Derek Foster, Baron Foster of Bishop Auckland

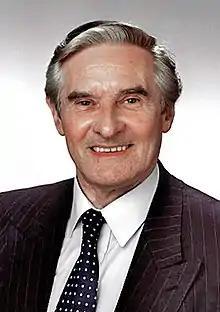

Derek Foster, Baron Foster of Bishop Auckland, (25 June 1937 – 5 January 2019) was a British Labour politician who served as Member of Parliament for Bishop Auckland, in County Durham, from 1979 to 2005.